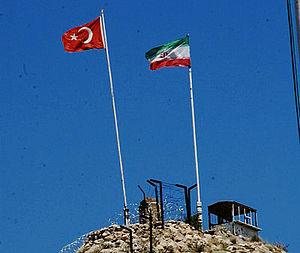
Frontière turco-iranienne
La frontière entre l'Iran et la Turquie est la frontière séparant l'Iran et la Turquie, longue de 499 kilomètres.